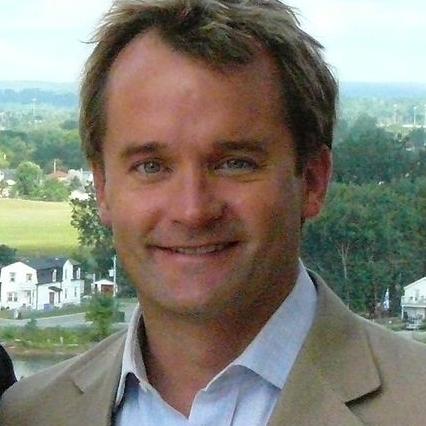
Age: 38